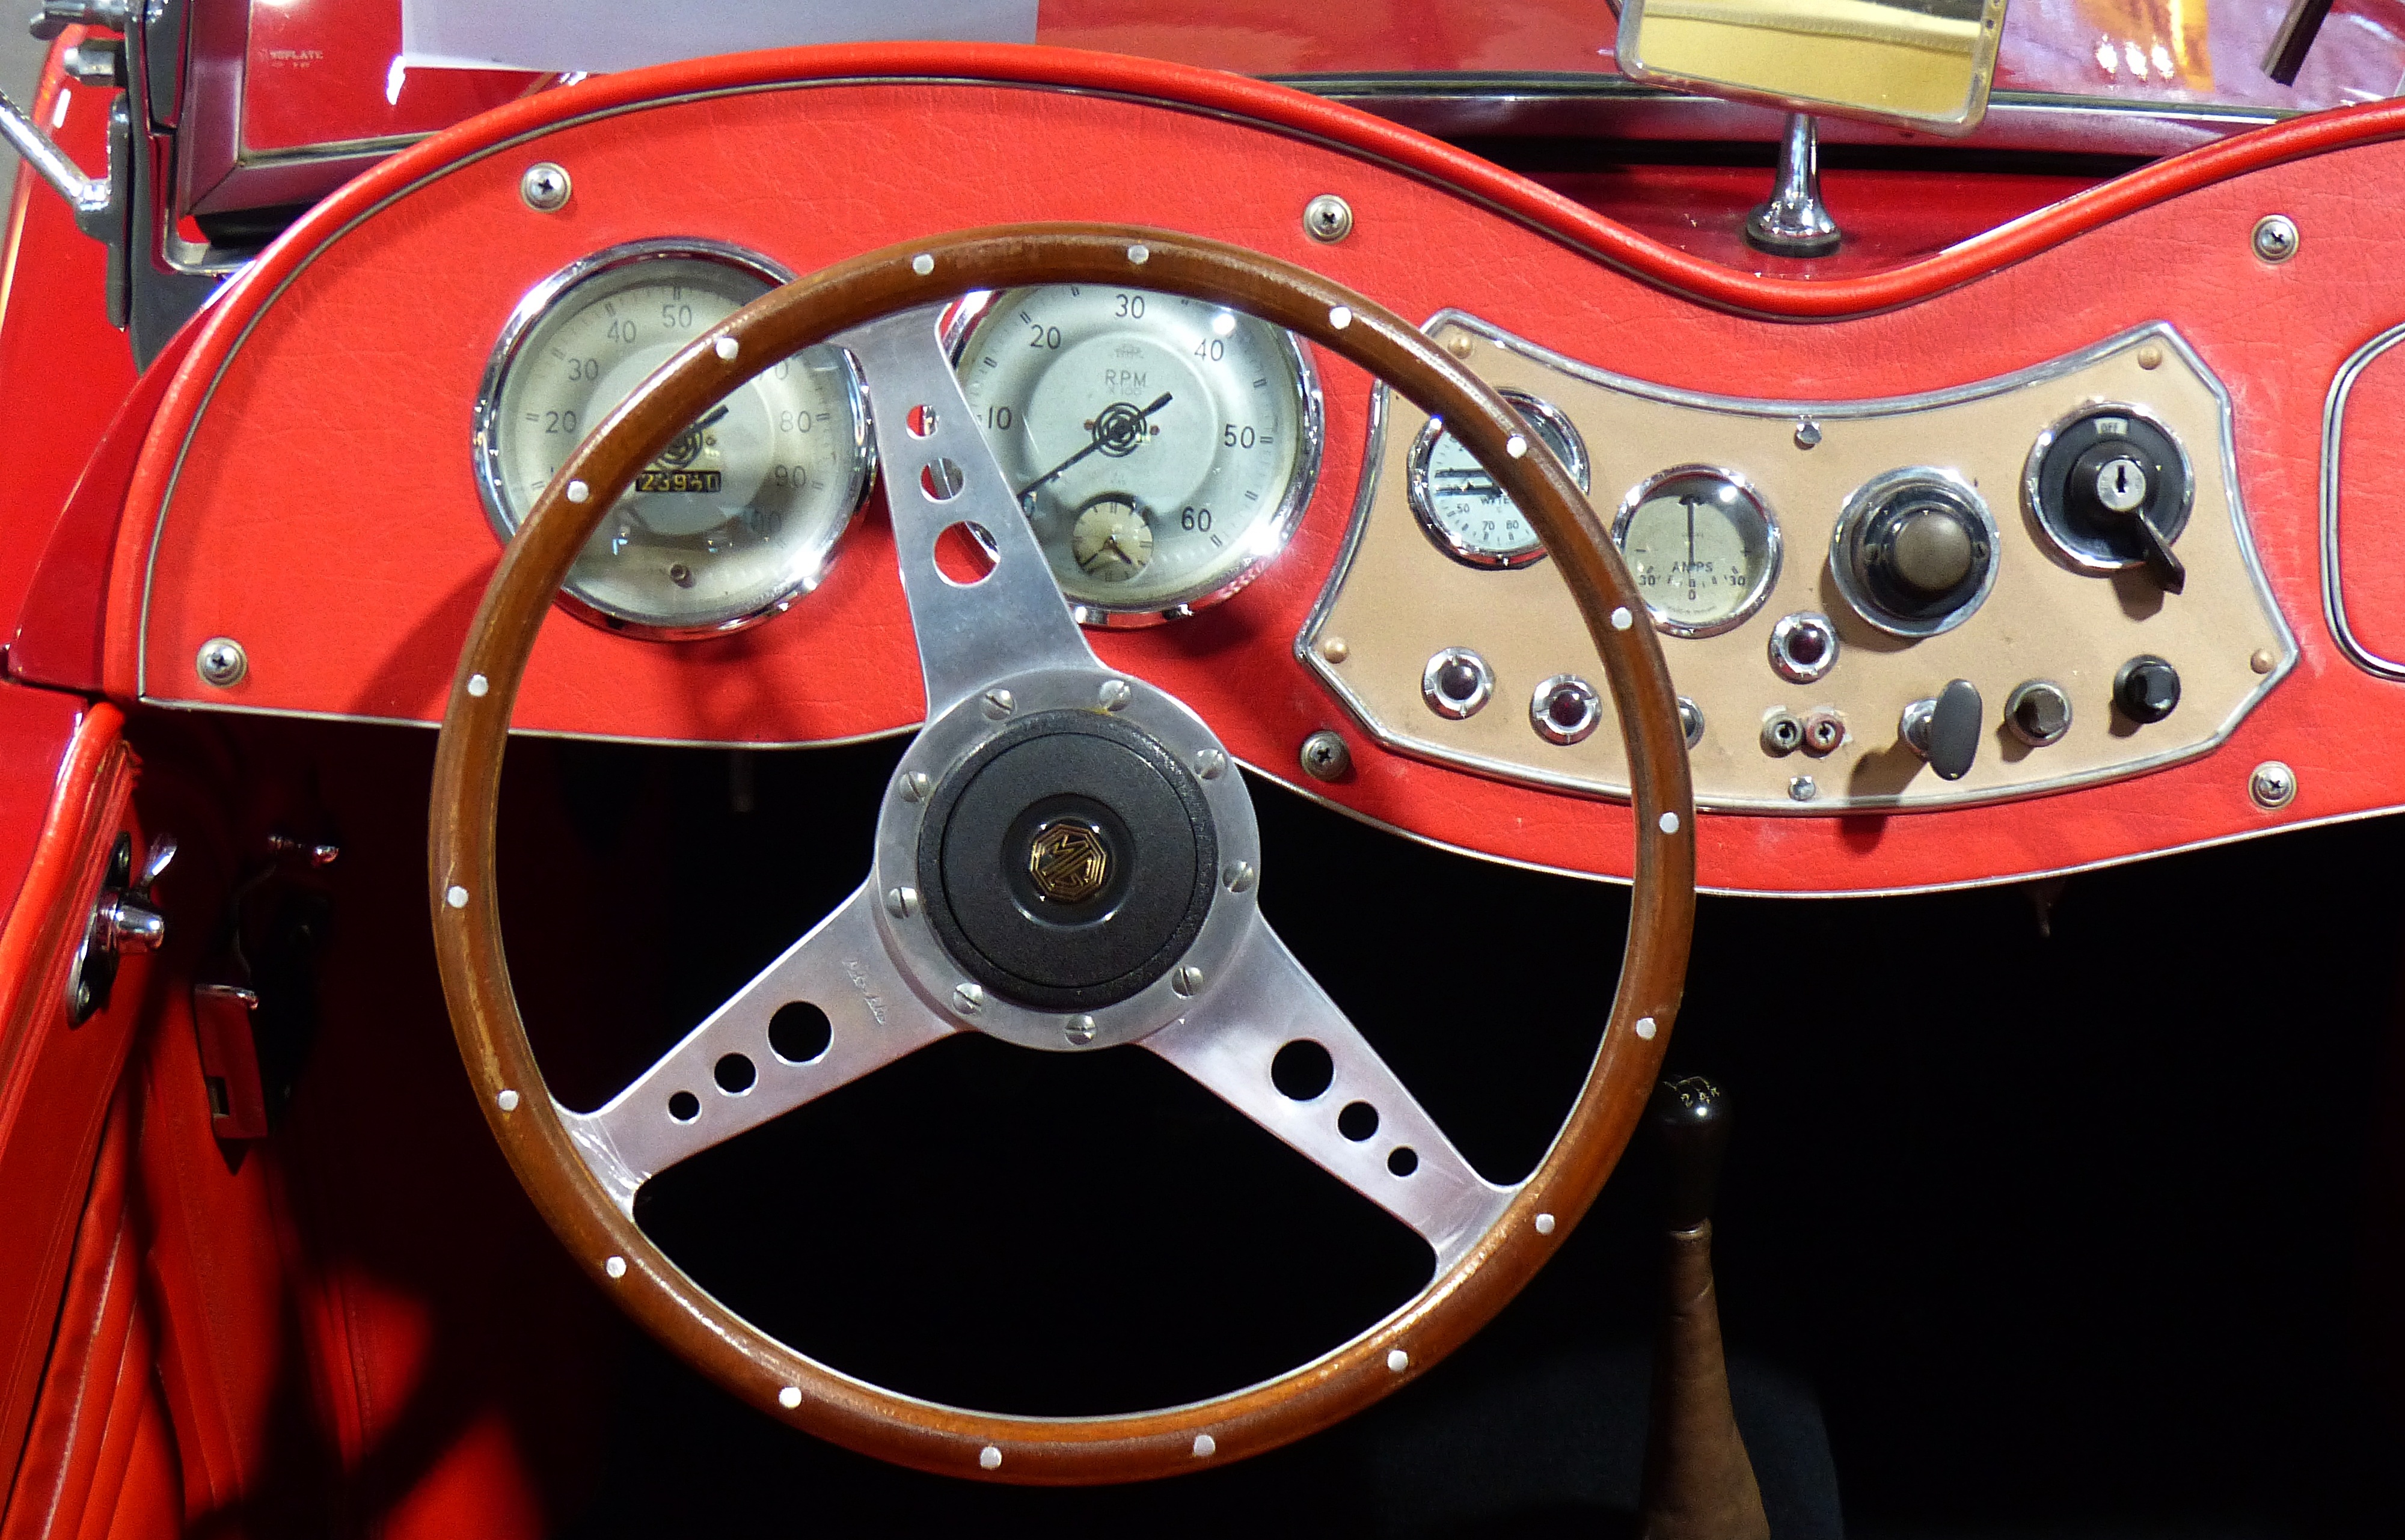
car, wheel, red, vehicle, auto, steering wheel, sports car, vintage car, race car, engine, oldtimer, classic, exhibition, instruments, fair, historically, old cars, antique car, city car, land vehicle, vintage car exhibition, automobile make